Triple deity

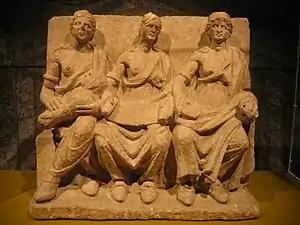
Terracotta relief of the "Matres", from Bibracte, city of the Aedui in Gaul.

The Roman goddess Diana was venerated from the late sixth century BC as "diva triformis", "three-form goddess", and early on was conflated with the similarly depicted Greek goddess Hekate. Andreas Alföldi interpreted a late Republican numismatic image as Diana "conceived as a threefold unity of the divine huntress, the Moon goddess and the goddess of the nether world, Hekate". This coin shows that the triple goddess cult image still stood in the "lucus" of Nemi in 43 BC. The Lake of Nemi was "Triviae lacus" for Virgil ("Aeneid" 7.516), while Horace called Diana "montium custos nemoremque virgo" ("keeper of the mountains and virgin of Nemi") and "diva triformis" ("three-form goddess"). In his commentary on Virgil, Maurus Servius Honoratus said that the same goddess was called Luna in heaven, Diana on earth, and Proserpina in hell.